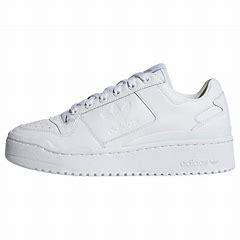
Brand: Adidas
Model: Forum Bold